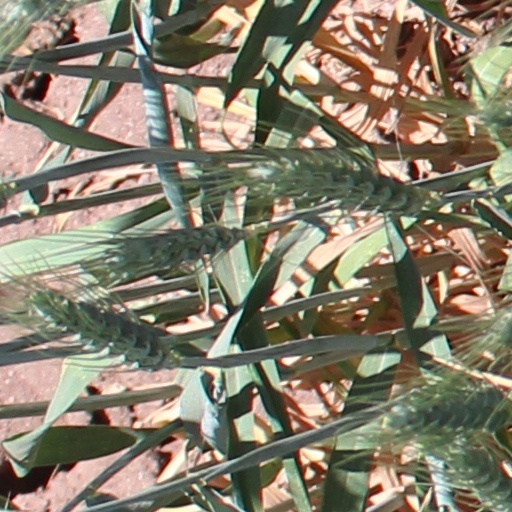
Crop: wheat